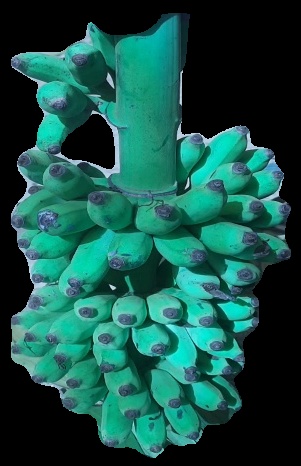
Variety: elakki-bale
Grade: grade3